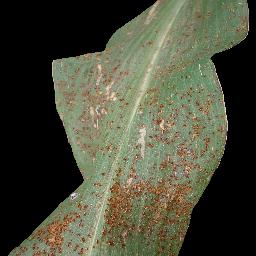
Label: Corn_(Maize)___Common_Rust